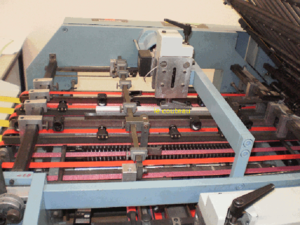
Le couteau de la plieuse
Une plieuse est une machine de façonnage utilisée en imprimerie et permettant de réaliser différentes pliures.